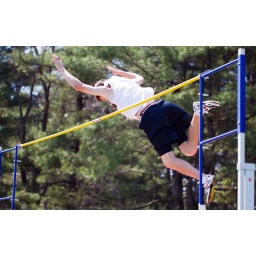
Westford's Brendan Sullivan clears the bar to win the pole vault during Westford's track meet against Waltham on Thursday